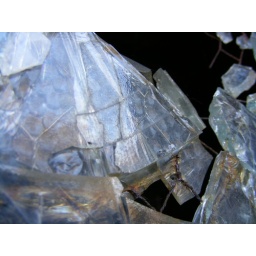
taken in new jersey - a broken window on the disused side of a hammer house of horror hospital